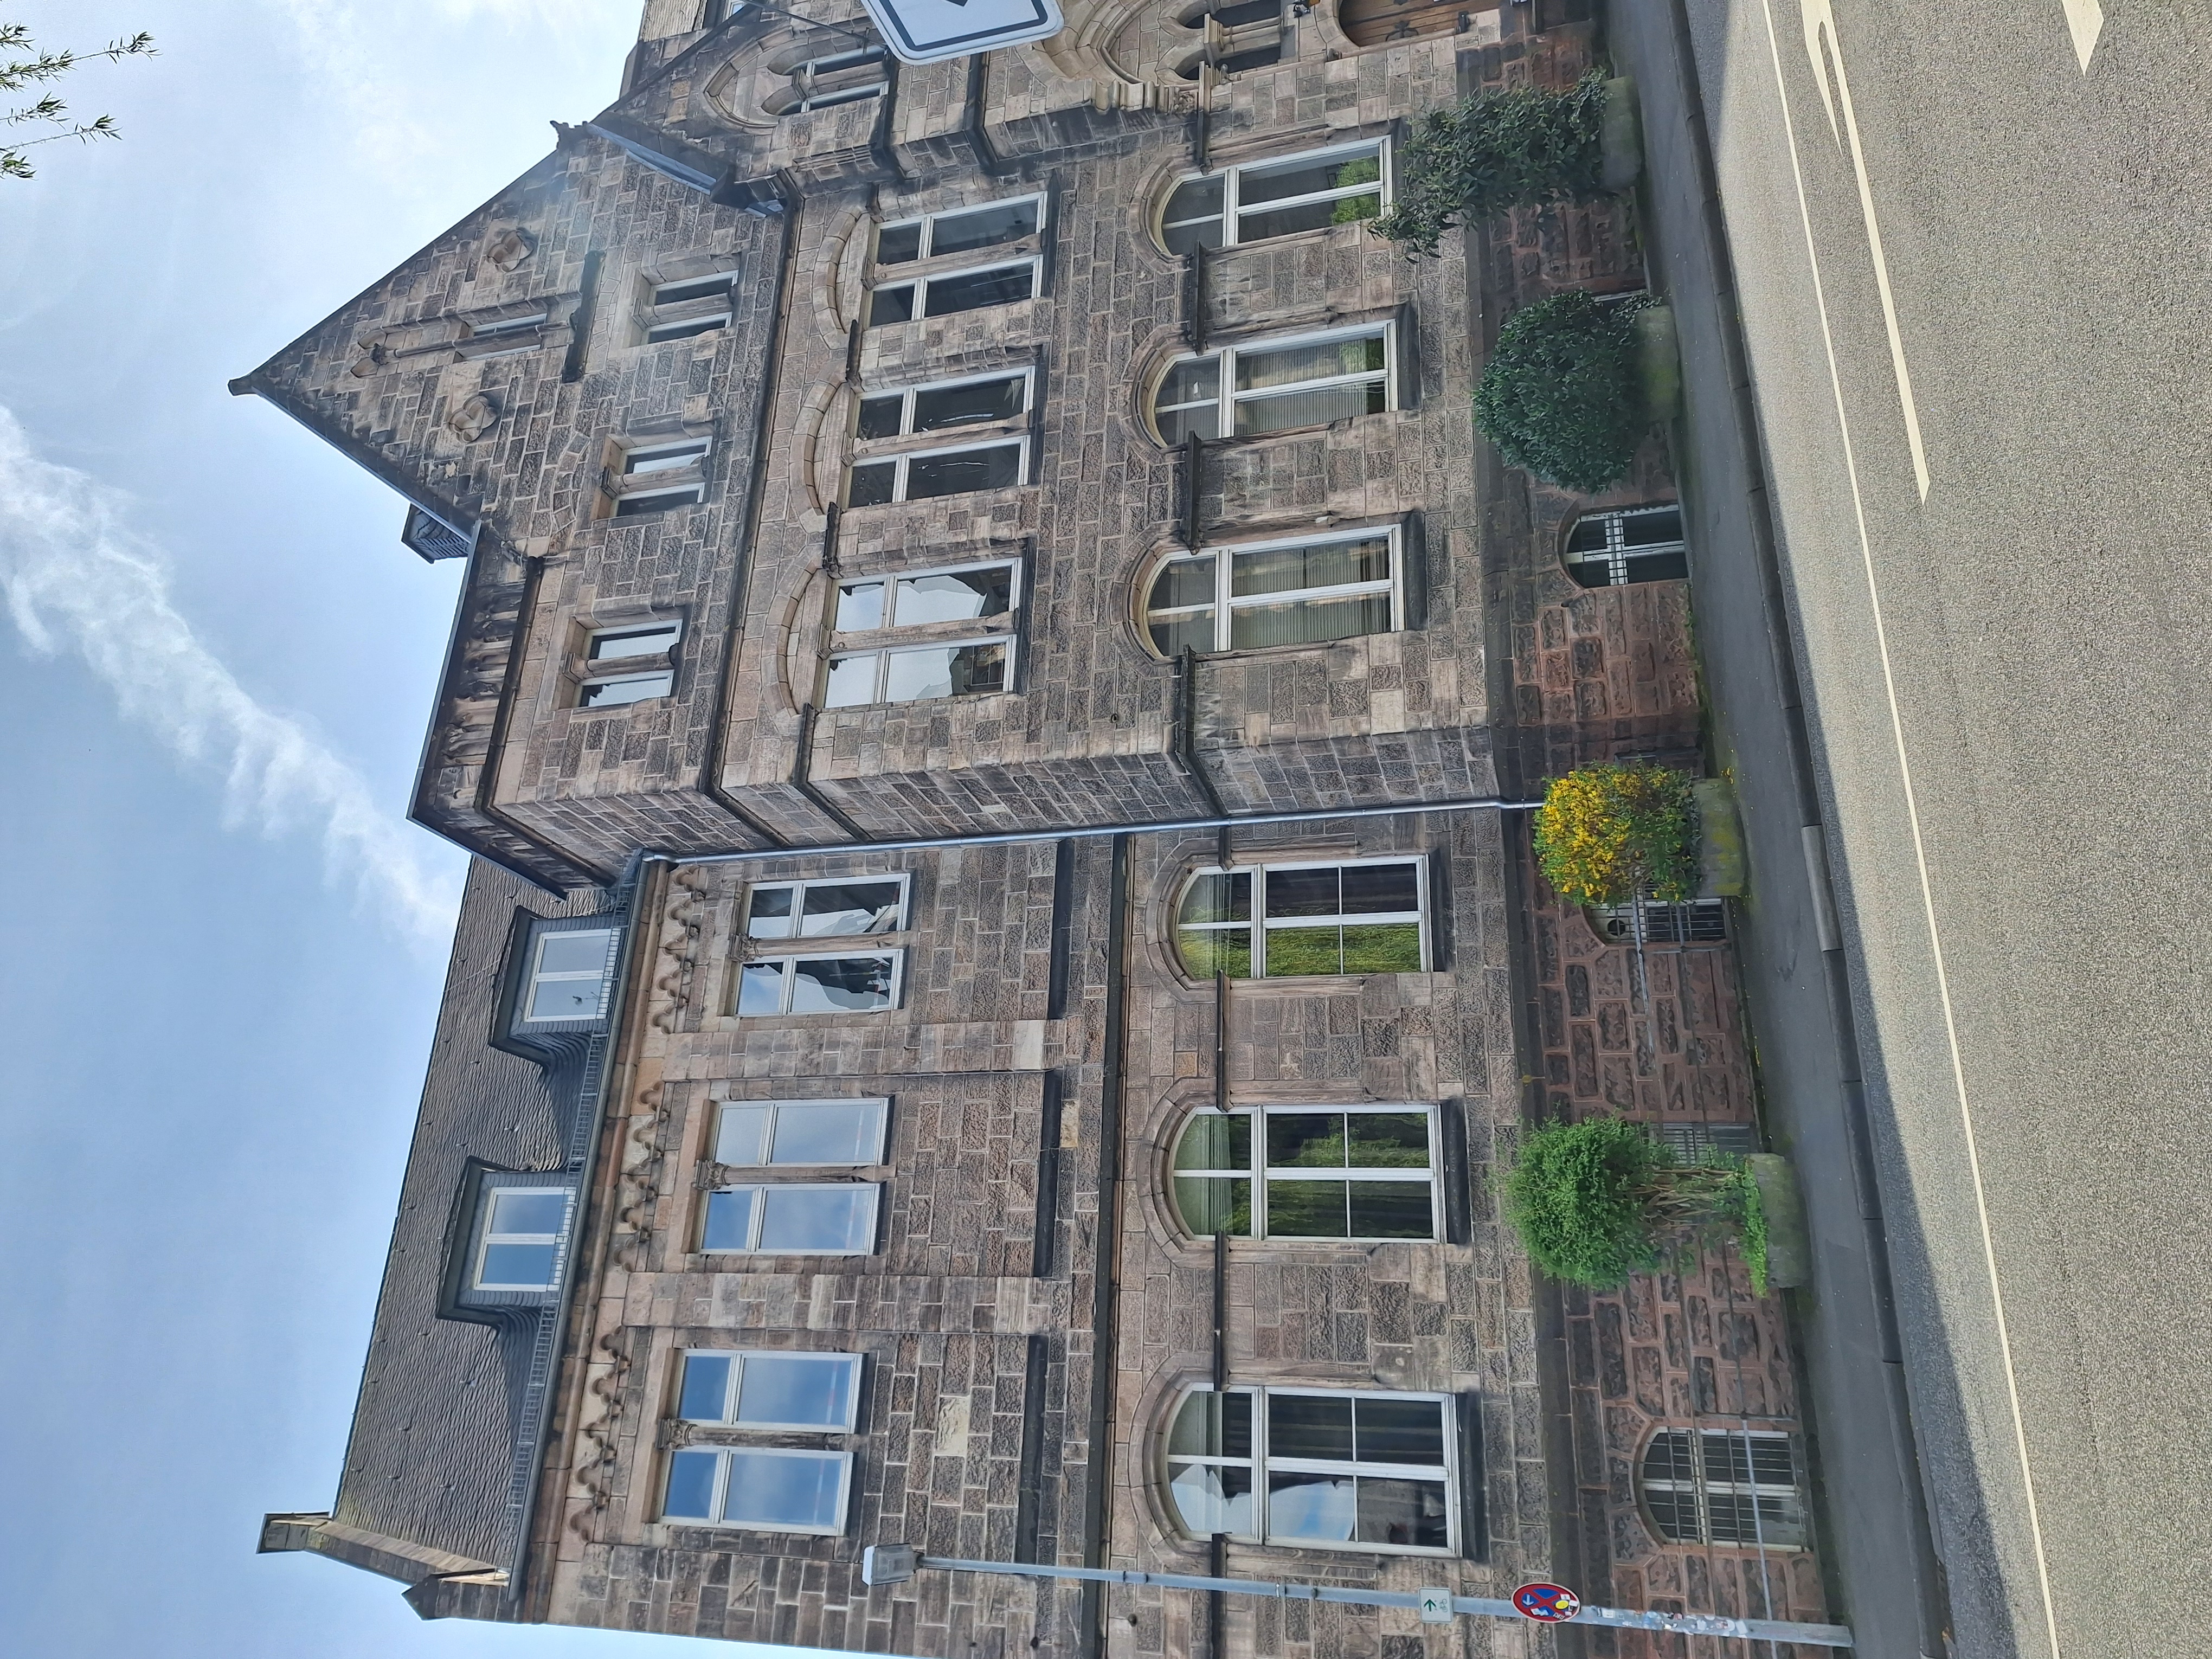
Building: Deutschhausstraße 1